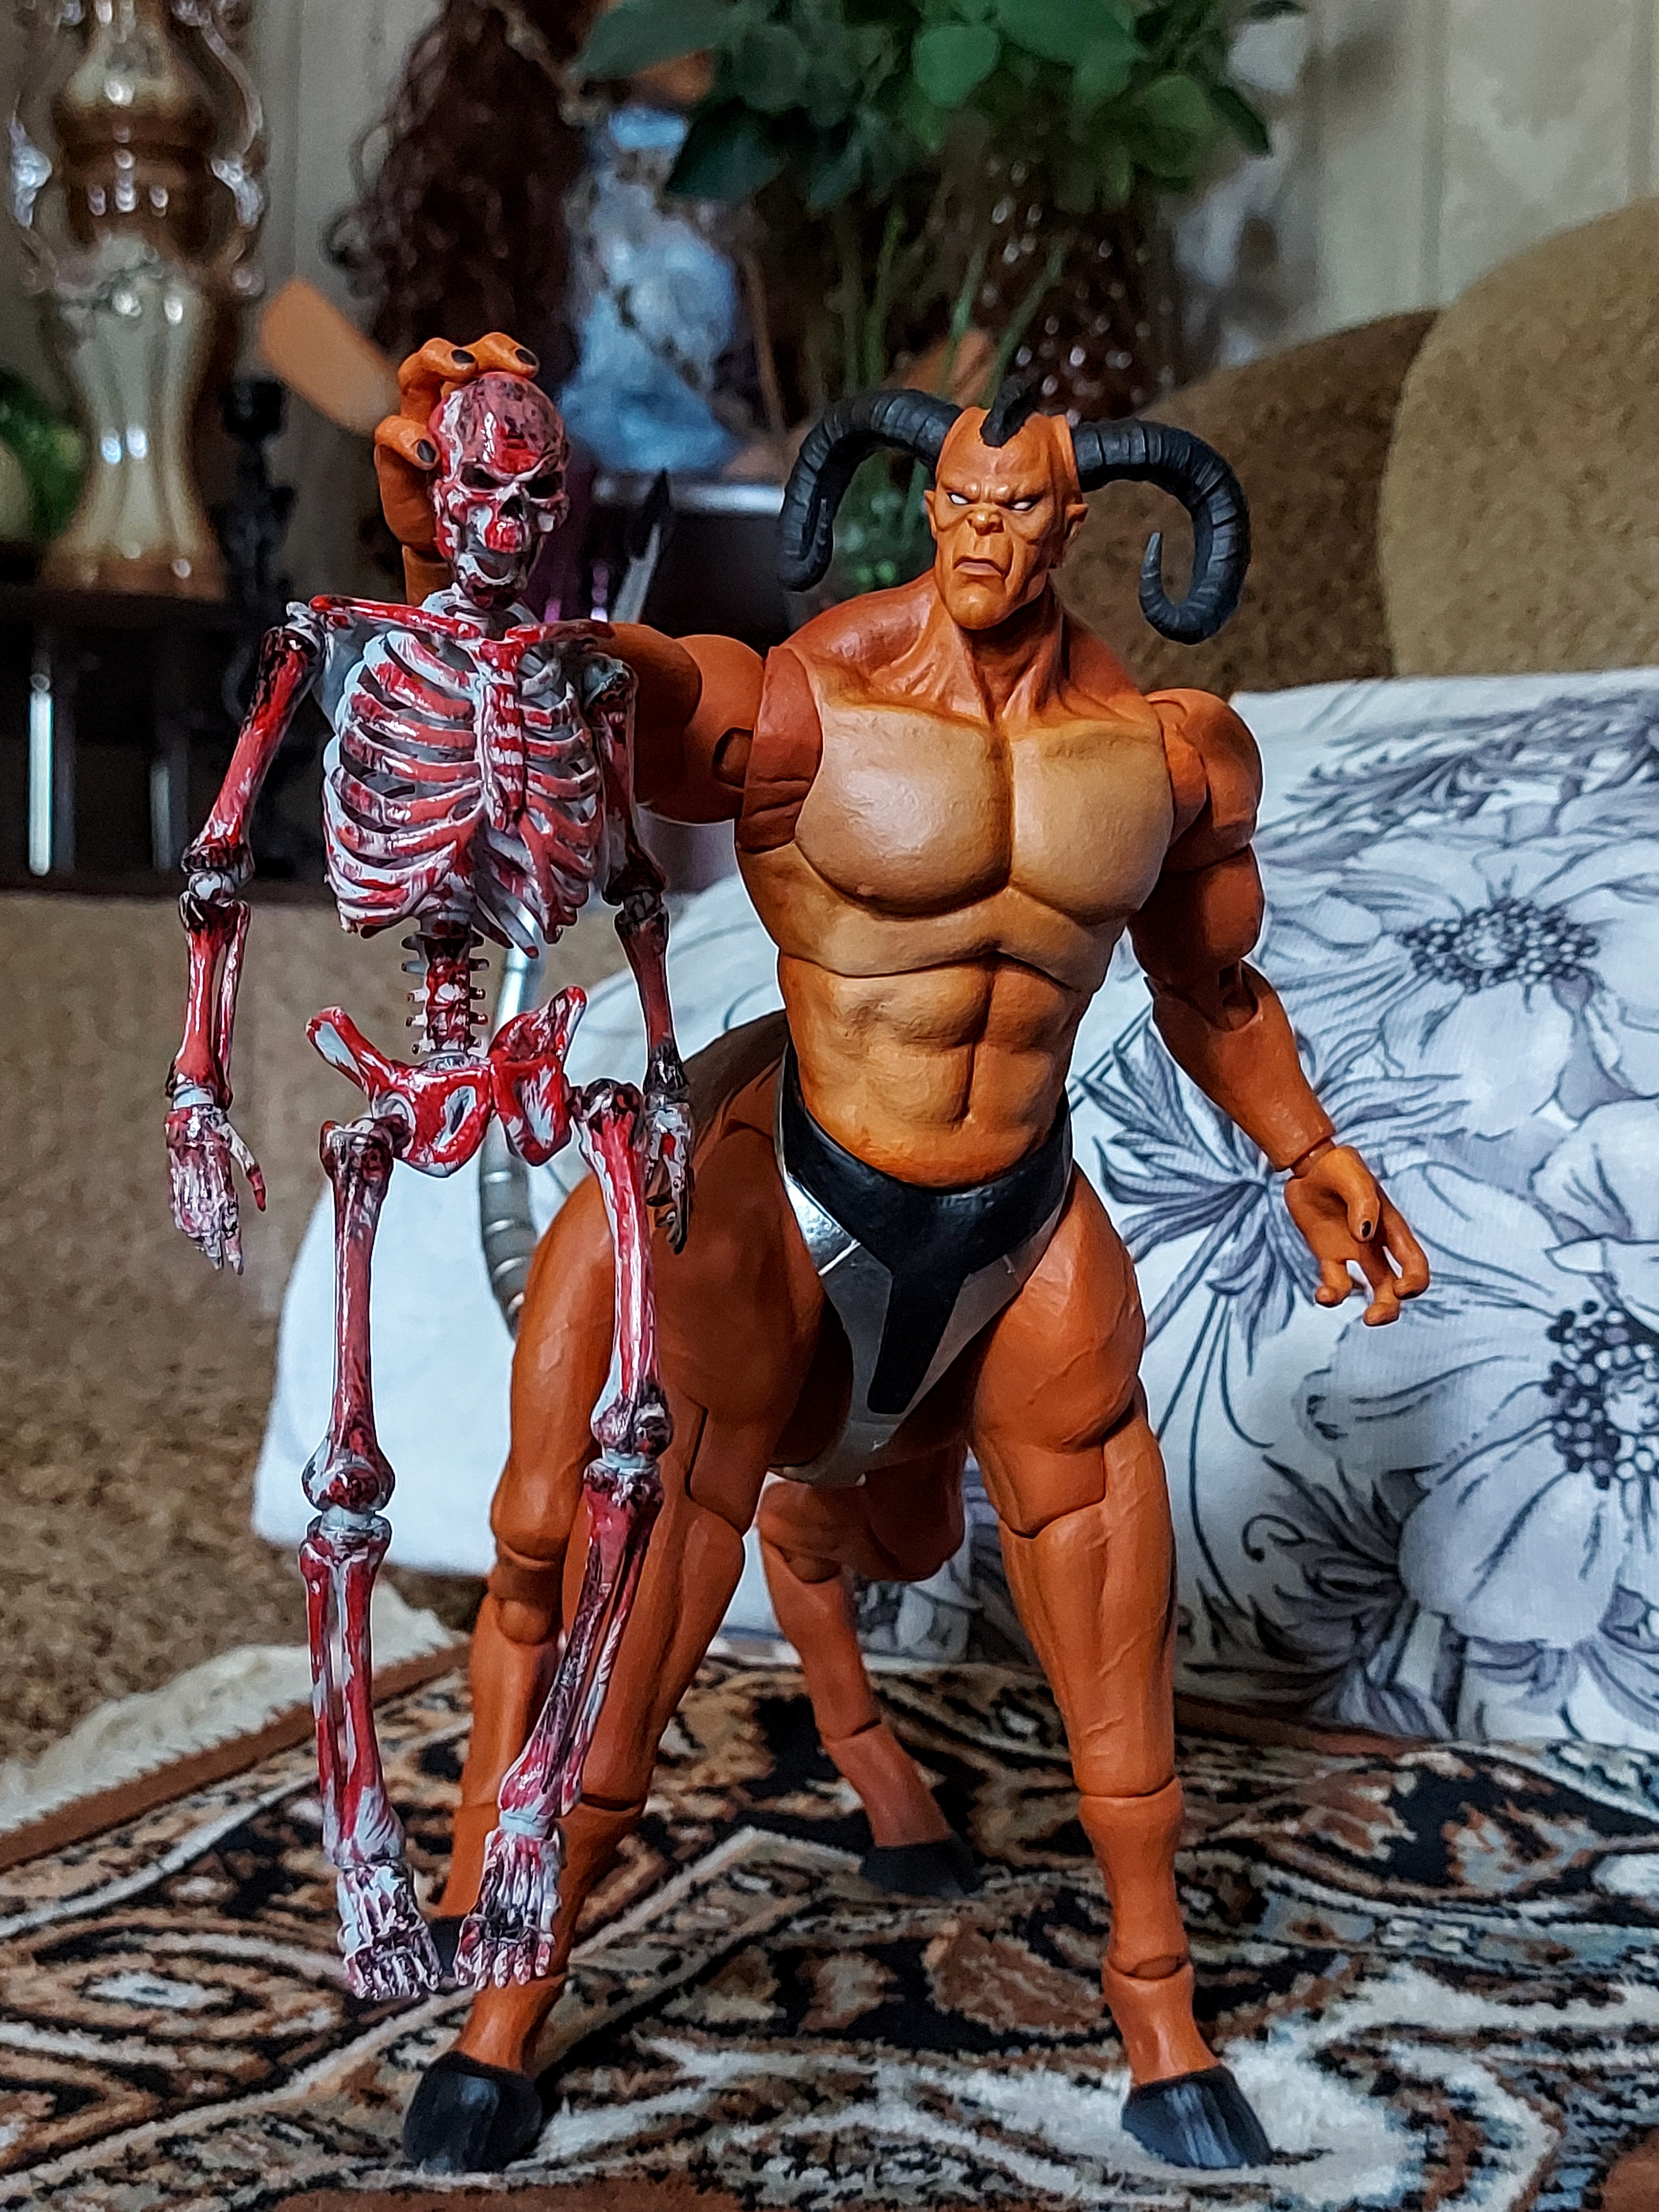
Shokan, storm, collectibles, warrior, fighter, action, figure, muscle, toy, bodybuilder, bodybuilding, chest, thigh, Barechested, art, trunk, abdomen, event, undergarment, underpants, fictional character, action figure, flesh, metal, fiction, armour, superhero, competition event, costume, hero, belt, briefs, figurine, competition, shorts, cg artwork, mythology, cosplay